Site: brandenburg
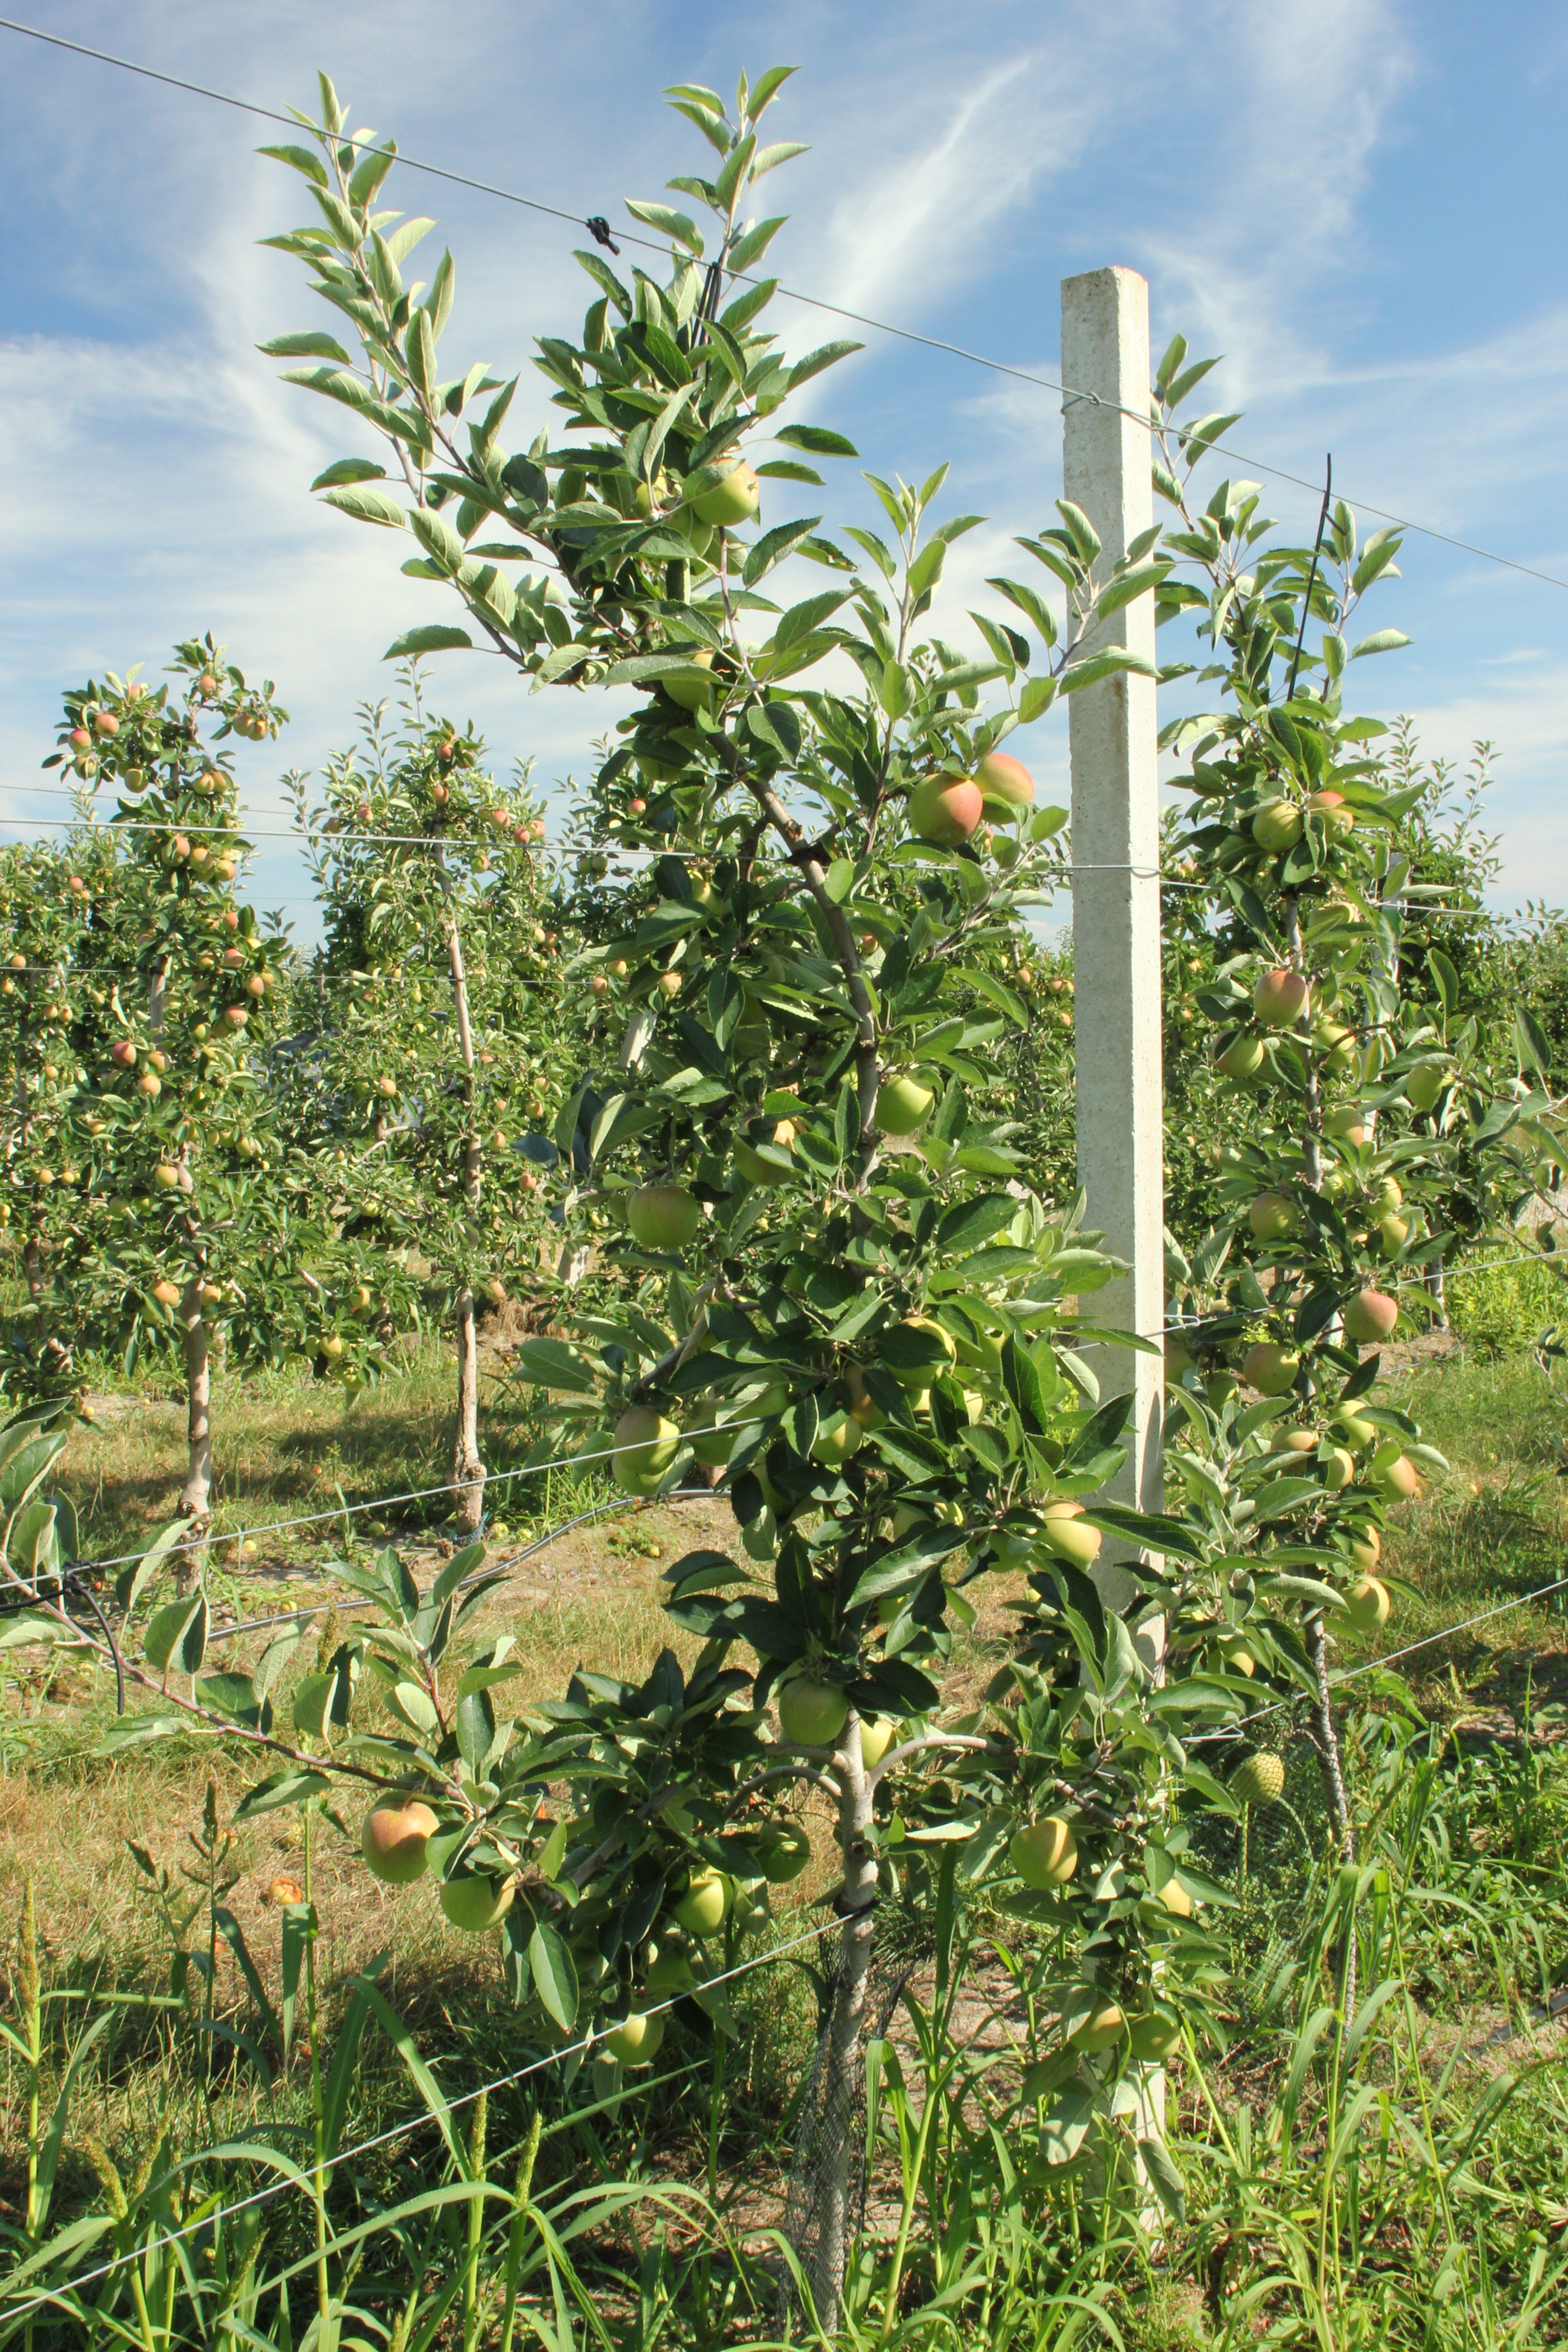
Growth stage (BBCH 77): Development of fruit